Go! Go! G-Boys

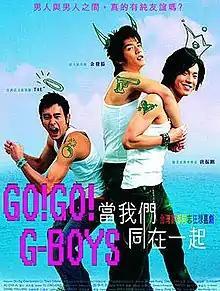

Go! Go! G-Boys is a 2006 Taiwanese comedy film directed by Yu Jongjong. The film stars Sattawat Sethakorn as A-Hong, Zheng Gangtang as A-Shing and Yu Fayang as Jay. It was released on September 6, 2006.